System in a package

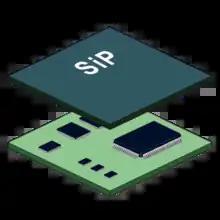
CAD drawing of a SiP multi-chip which contains a processor, memory and storage on a single substrate

A system in a package (SiP) or system-in-package is a number of integrated circuits (ICs) enclosed in one chip carrier package or encompassing an IC package substrate that may include passive components and perform the functions of an entire system. The ICs may be stacked using package on package, placed side by side, and/or embedded in the substrate. The SiP performs all or most of the functions of an electronic system, and is typically used when designing components for mobile phones, digital music players, etc. Dies containing integrated circuits may be stacked vertically on the package substrate. They are internally connected by fine wires that are bonded to the package substrate. Alternatively, with a flip chip technology, solder bumps are used to join stacked chips together and to the package substrate, or even both techniques can be used in a single package. SiPs are like systems on a chip (SoCs) but less tightly integrated and not on a single semiconductor die.